Jamil Mardam Bey

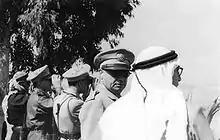
General Husni al-Za'im, the Chief of Staff, at the warfront in Palestine with Defense Minister Jamil Mardam Bey in 1948.

On May 28, 1948, defence minister, Ahmed al Sharabati, resigned three weeks into the 1948 Arab–Israeli War that started when the armies of Syria, Egypt, Jordan, Iraq, Saudi Arabia, and Lebanon invaded the former territory of the British Mandate of Palestine following the May 15 Israeli declaration of statehood. Mardam Bey became defence minister and held this position until he resigned from office in December of that year, following the defeat of the Arab armies in Palestine.